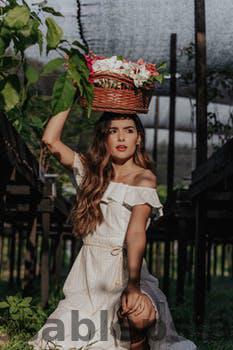
Label: Watermark